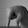
ASL letter: Q